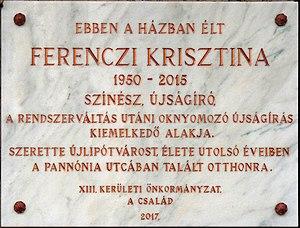
Plaque commémorative à Mme Krisztina Ferenczi (1950–2015) actrice, écrivain et journaliste hongroise. La plaque a été apposée sur le mur de l’ancien domicile de l’artiste le 8 décembre 2017 à l’occasion de son 67e anniversaire. (15 rue Pannónia, Budapest 13e arr.) Magyar: Ferenczi Krisztina (1950–2015) magyar színésznő, író, újságíró emléktáblája egyori lakhelyén. Felavatva: 2017. december 8-án, 67. születésnapja alkalmából. (Budapest XIII. ker., Pannónia utca 15.)